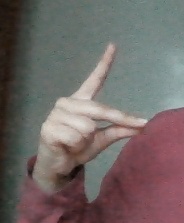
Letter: ta